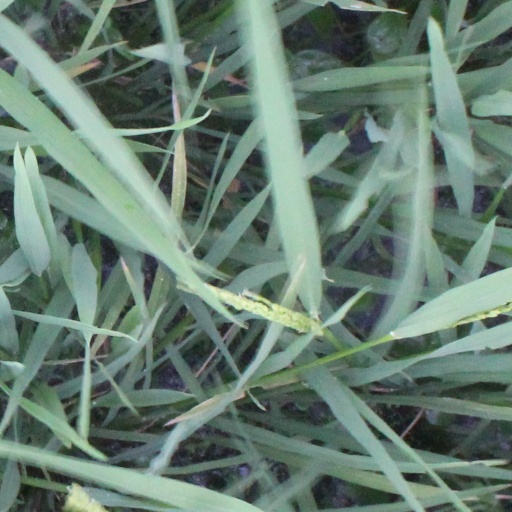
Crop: rice